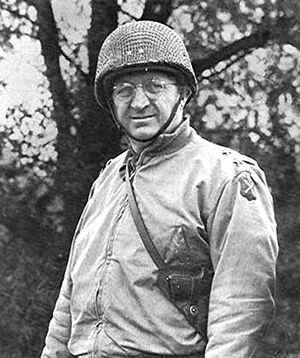
Manton S. Eddy
Manton S. Eddy
Manton Sprague Eddy var en generalløjtnant i den amerikanske hær.